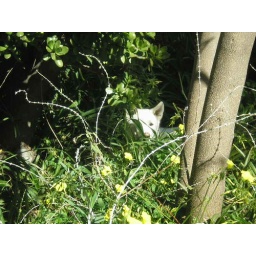
Relaxing in the front yard flora and fauna, white Jindos don't exactly blend in.